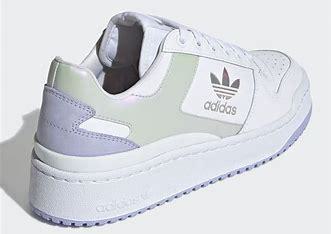
Brand: adidas
Model: originals Adidas Originals Forum